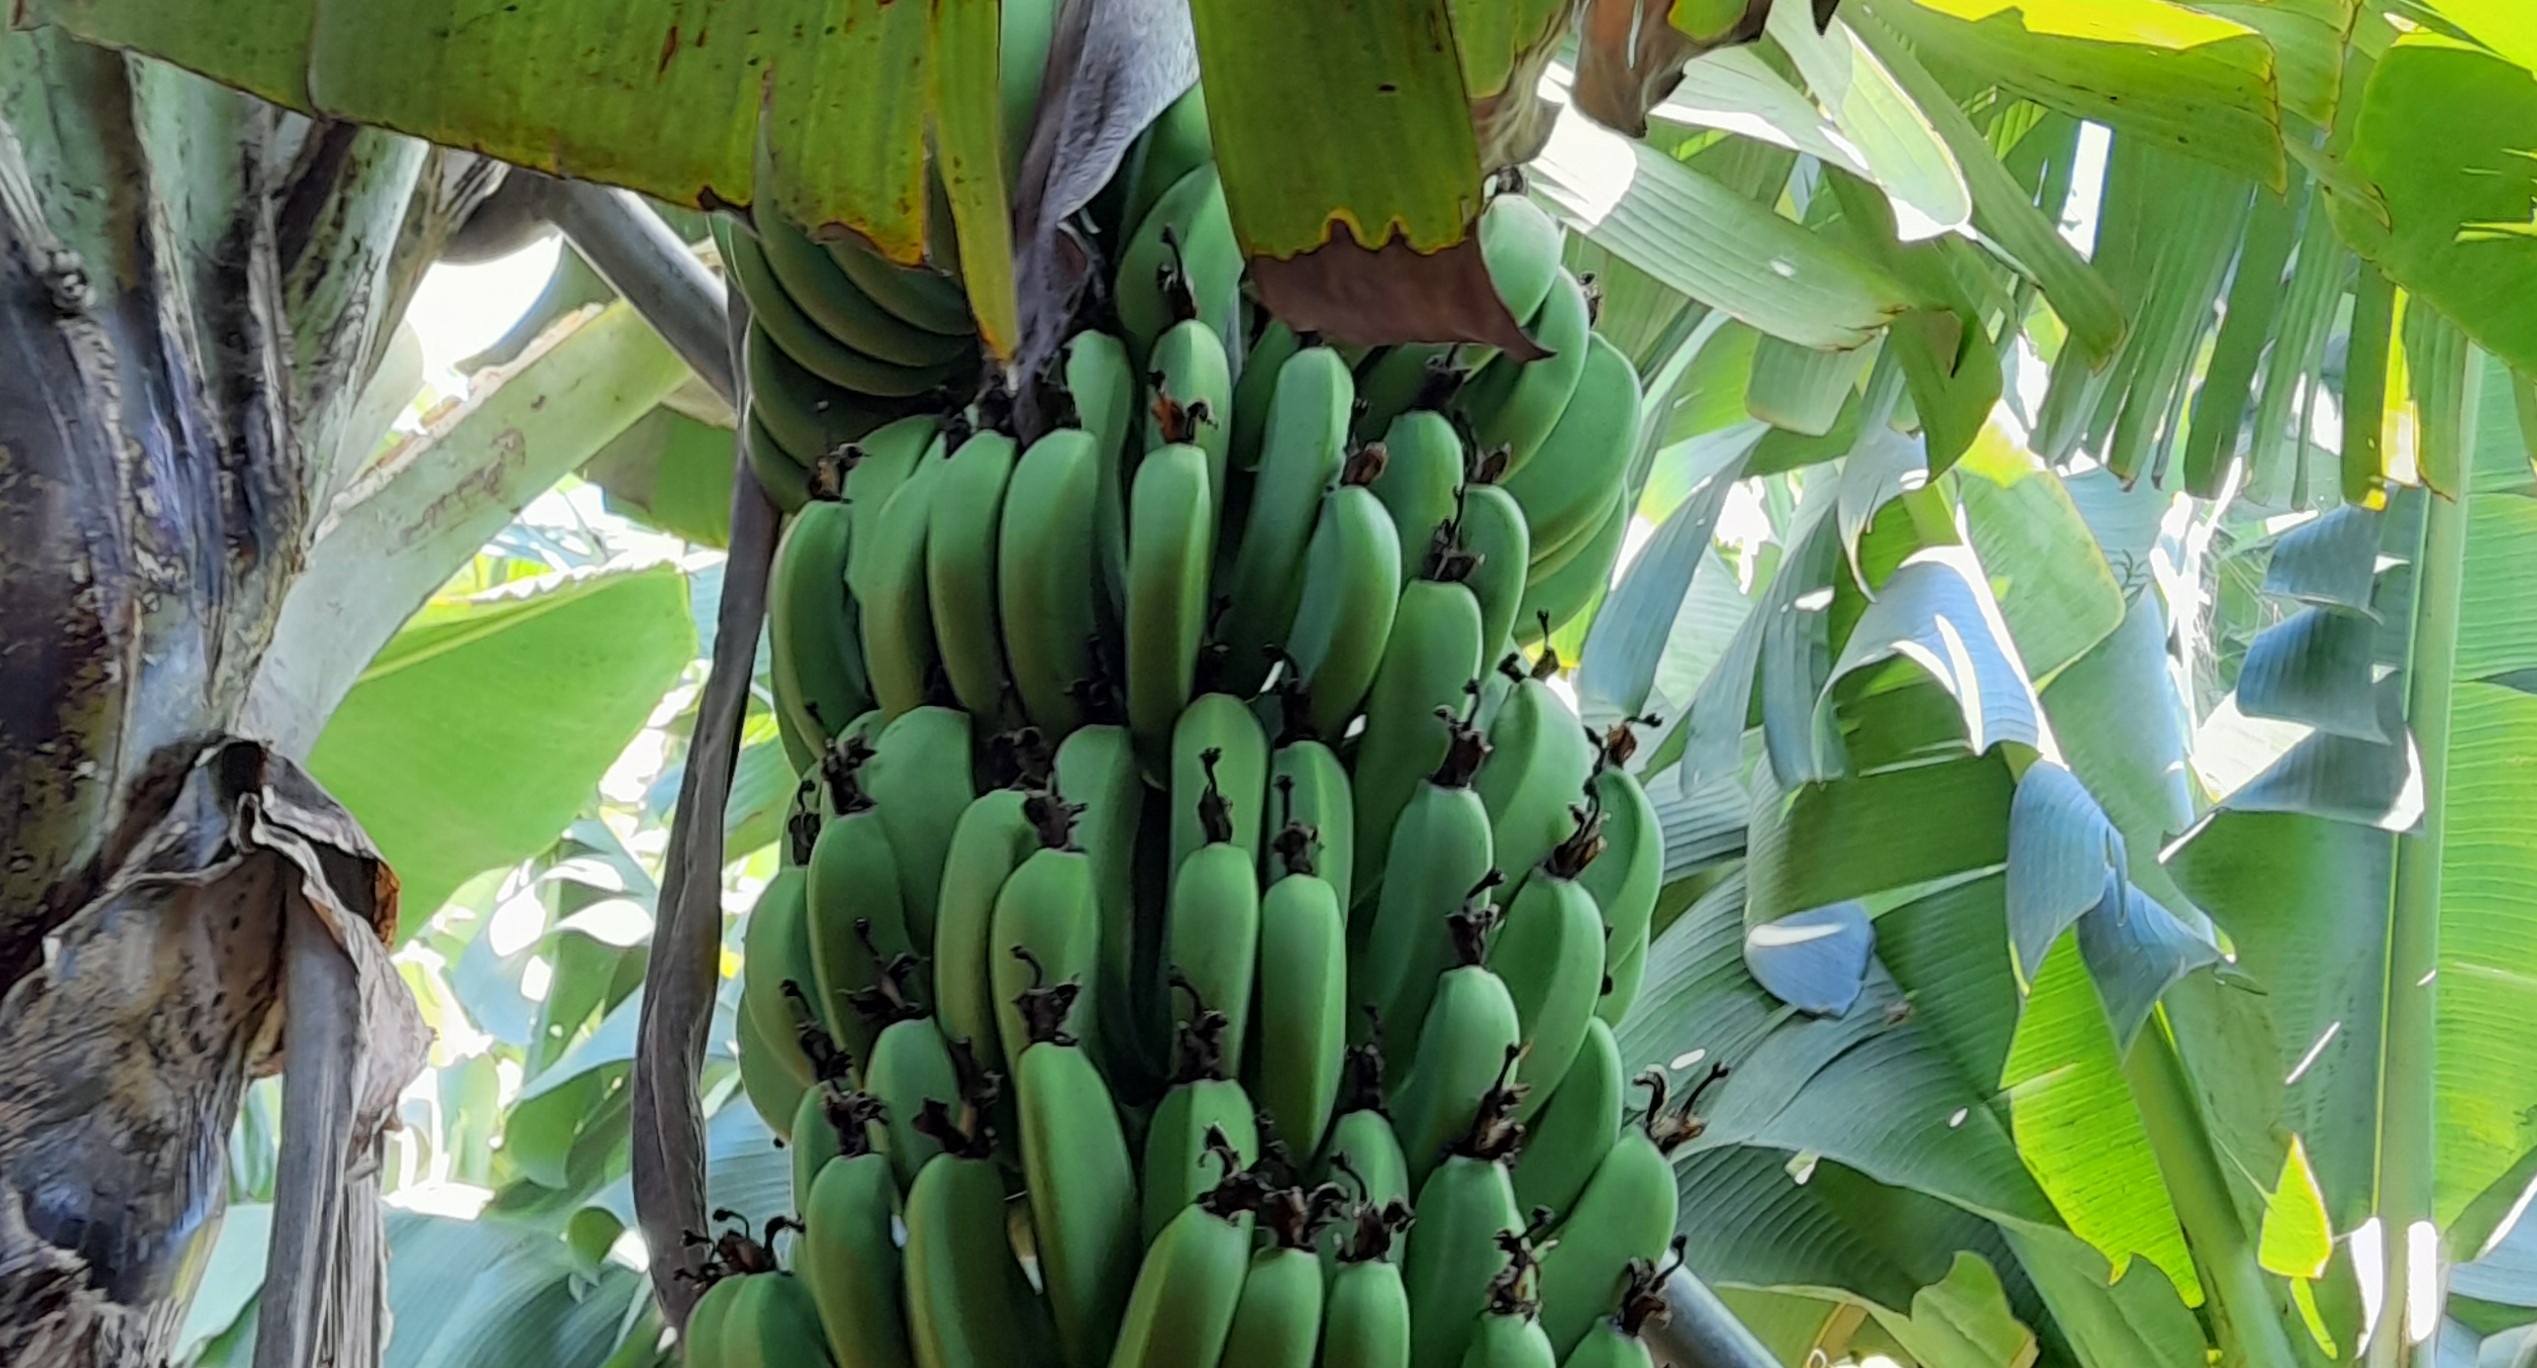
Label: Keep